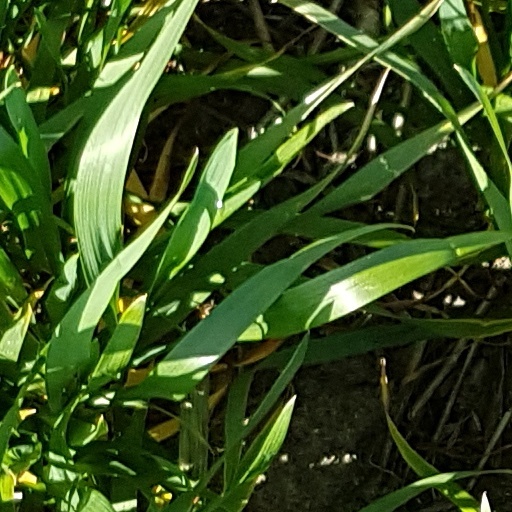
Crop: wheat